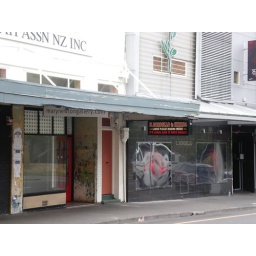
the red light district in Wellinton. a brothel sign